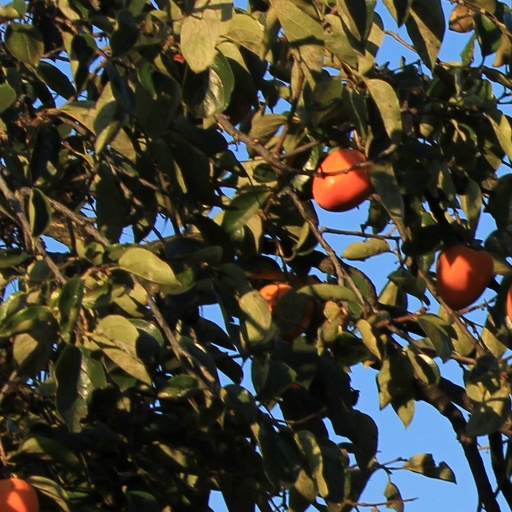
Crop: grape